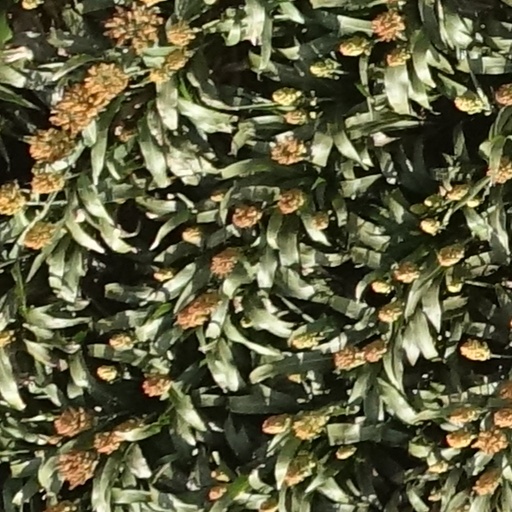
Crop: sorghum